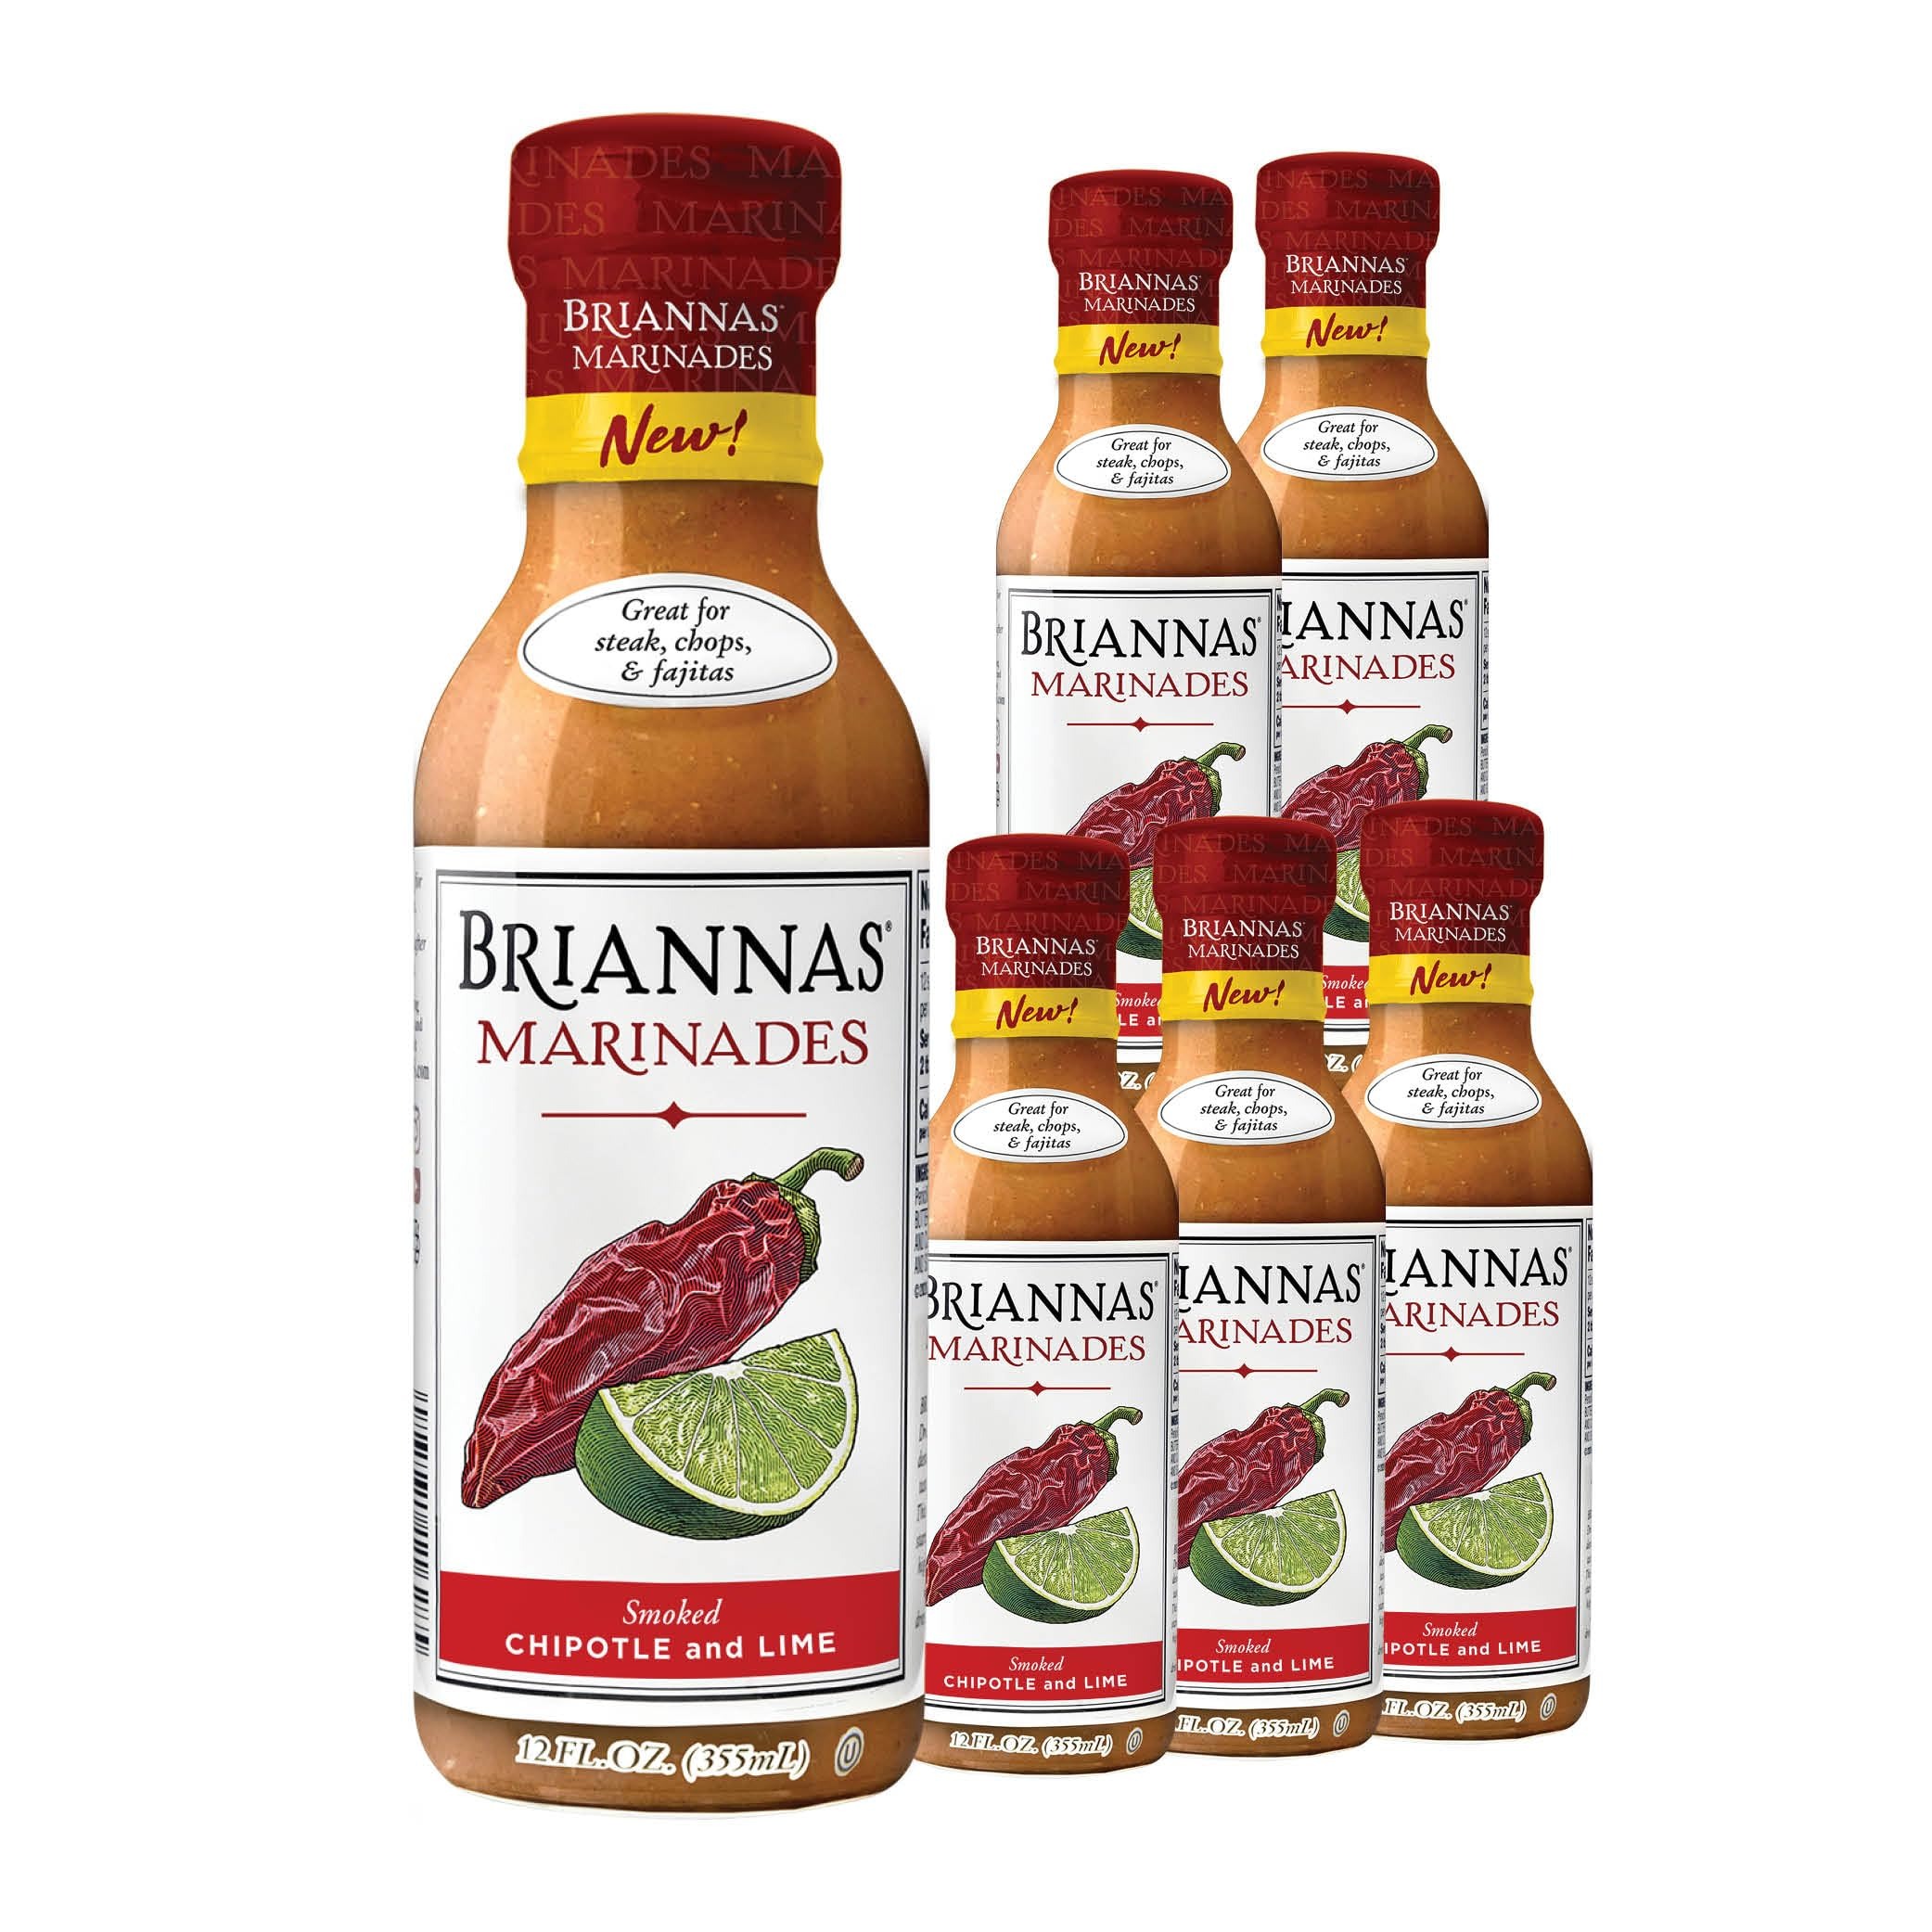
Item Name: BRIANNAS - Smoked Chipotle and Lime Marinade - Small Batch, Gluten Free, Vegan Marinade made with Premium Ingredients - 12 oz. Bottles - 6 Pack
Bullet Point 1: SMOKED CHIPOTLE AND LIME MARINADE: Made with smoked chipotle peppers, garlic, lime, and spices, this marinade adds the perfect smoke and spice to your favorite grilled meats and veggies
Bullet Point 2: MARINADE ON THIS: For flavor fanatics who can’t get enough - a little smoke, a little spice, and big taste - this marinade is delicious on a slow smoked pork or as a sauce for grilled fajitas
Bullet Point 3: MARINADE FAMILY: Create better tasting meals with BRIANNAS Marinades -. We've reimagined classic marinade flavors the BRIANNAS way,- with high-quality ingredients and unique flavors made in small batches to ensure great taste in every bottle
Bullet Point 4: MIND-BLOWING FLAVOR: BRIANNAS offers 25 delectable dressings, five mouthwatering marinades, and crunchy seasoned croutons in three delicious flavors - explore all our flavors today
Bullet Point 5: DESIRE FOR PERFECTION: Founded in 1982 in TX, BRIANNAS Fine Salad Dressings emerged from a desire to create a superior product with family pride and consistent high quality ingredients
Value: 72.0
Unit: Fl Oz

Price: 23.62